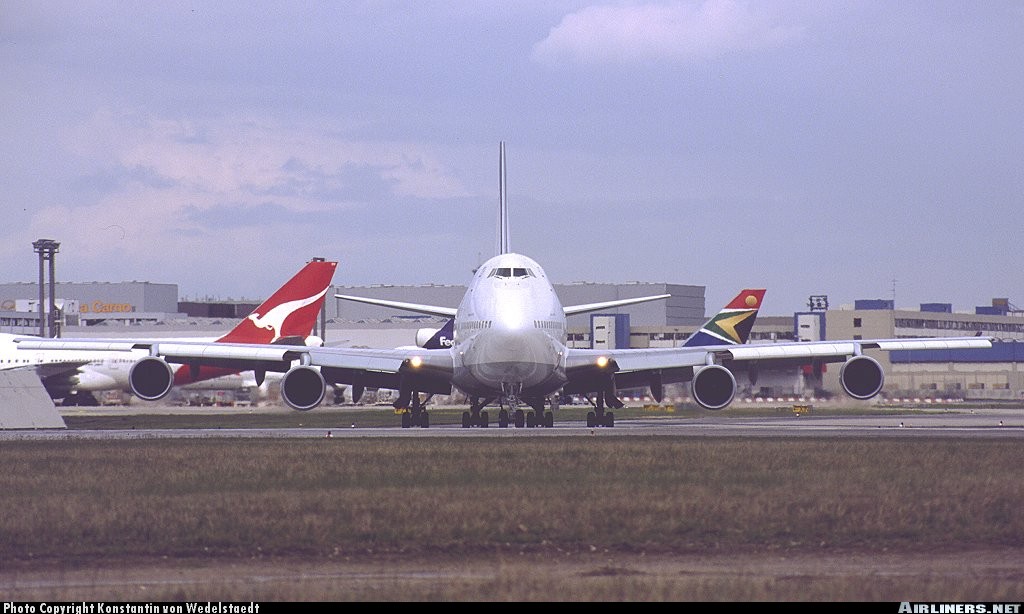
Vehicle type: Planes